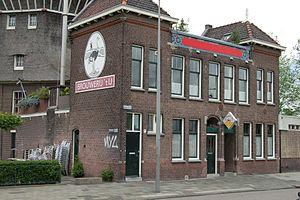
La Brouwerij 't IJ est une petite brasserie de la ville d'Amsterdam, aux Pays-Bas. Elle est située depuis 1985 dans d'anciens bains publics, à proximité immédiate de l'un des derniers moulins de la ville, De Gooyer. Elle fut établie en 1983 par Kaspar Peterson, un ancien musicien sur le modèle de plusieurs petites brasseries indépendantes, créées en réponse au désamour des consommateurs pour les bières des brasseries multinationales. Les bières de la marque sont vendues comme produit local dans de nombreux bars et magasins de la ville. L'établissement propose également régulièrement des dégustations.